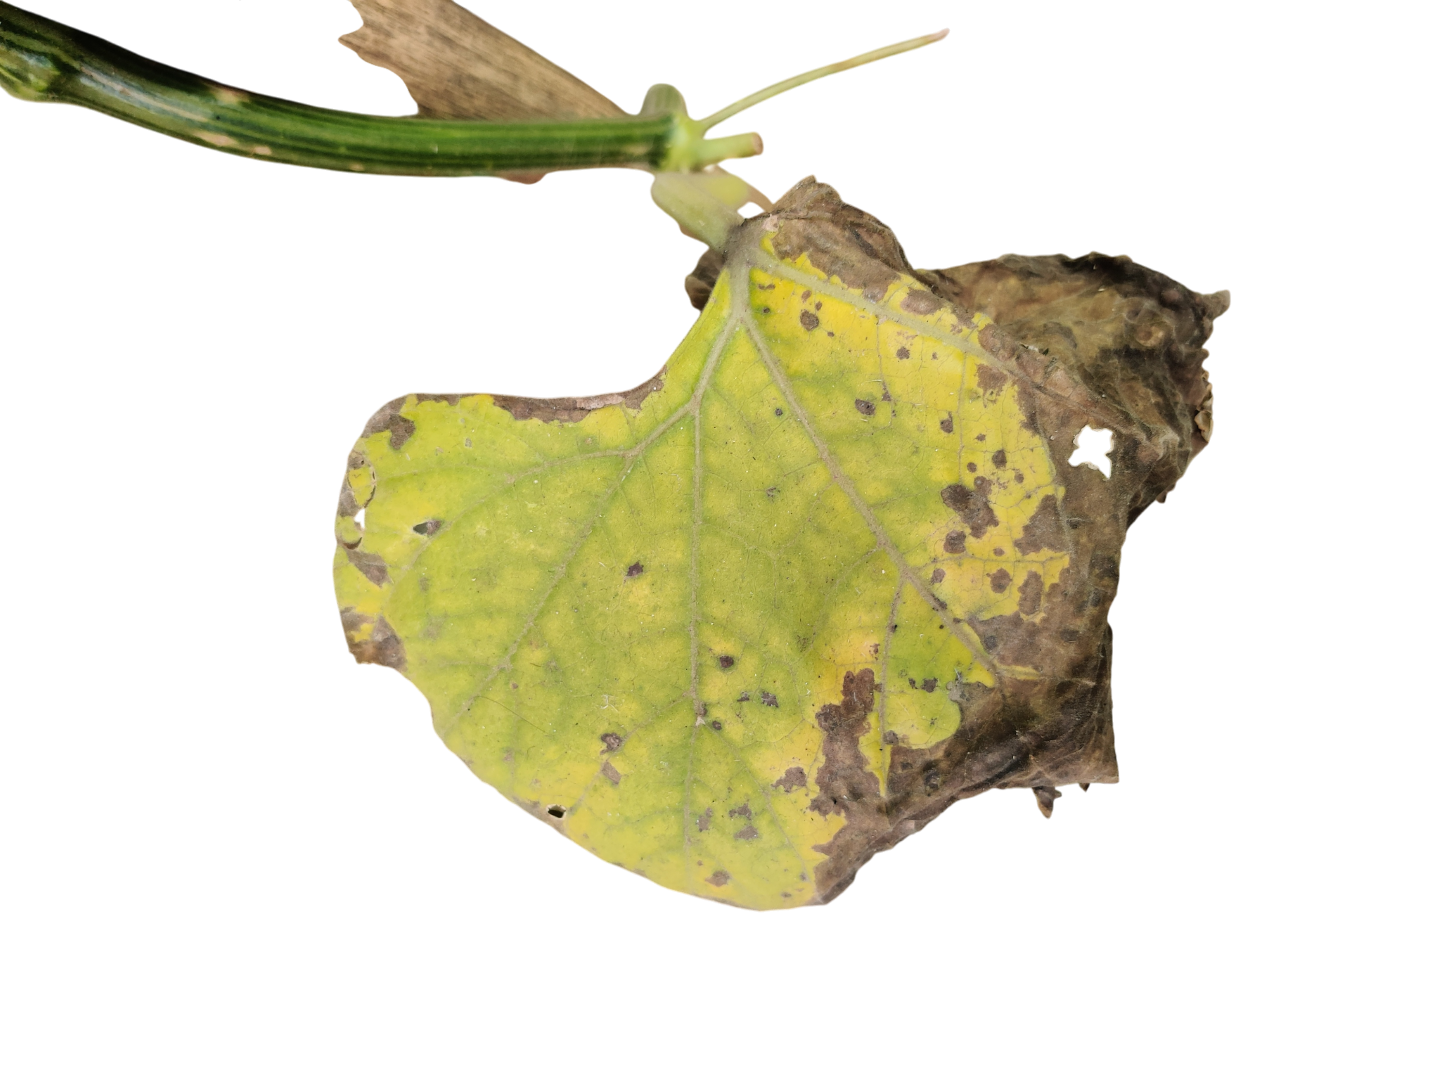
Crop: Bottle Gourd
Label: Downy_Mildew